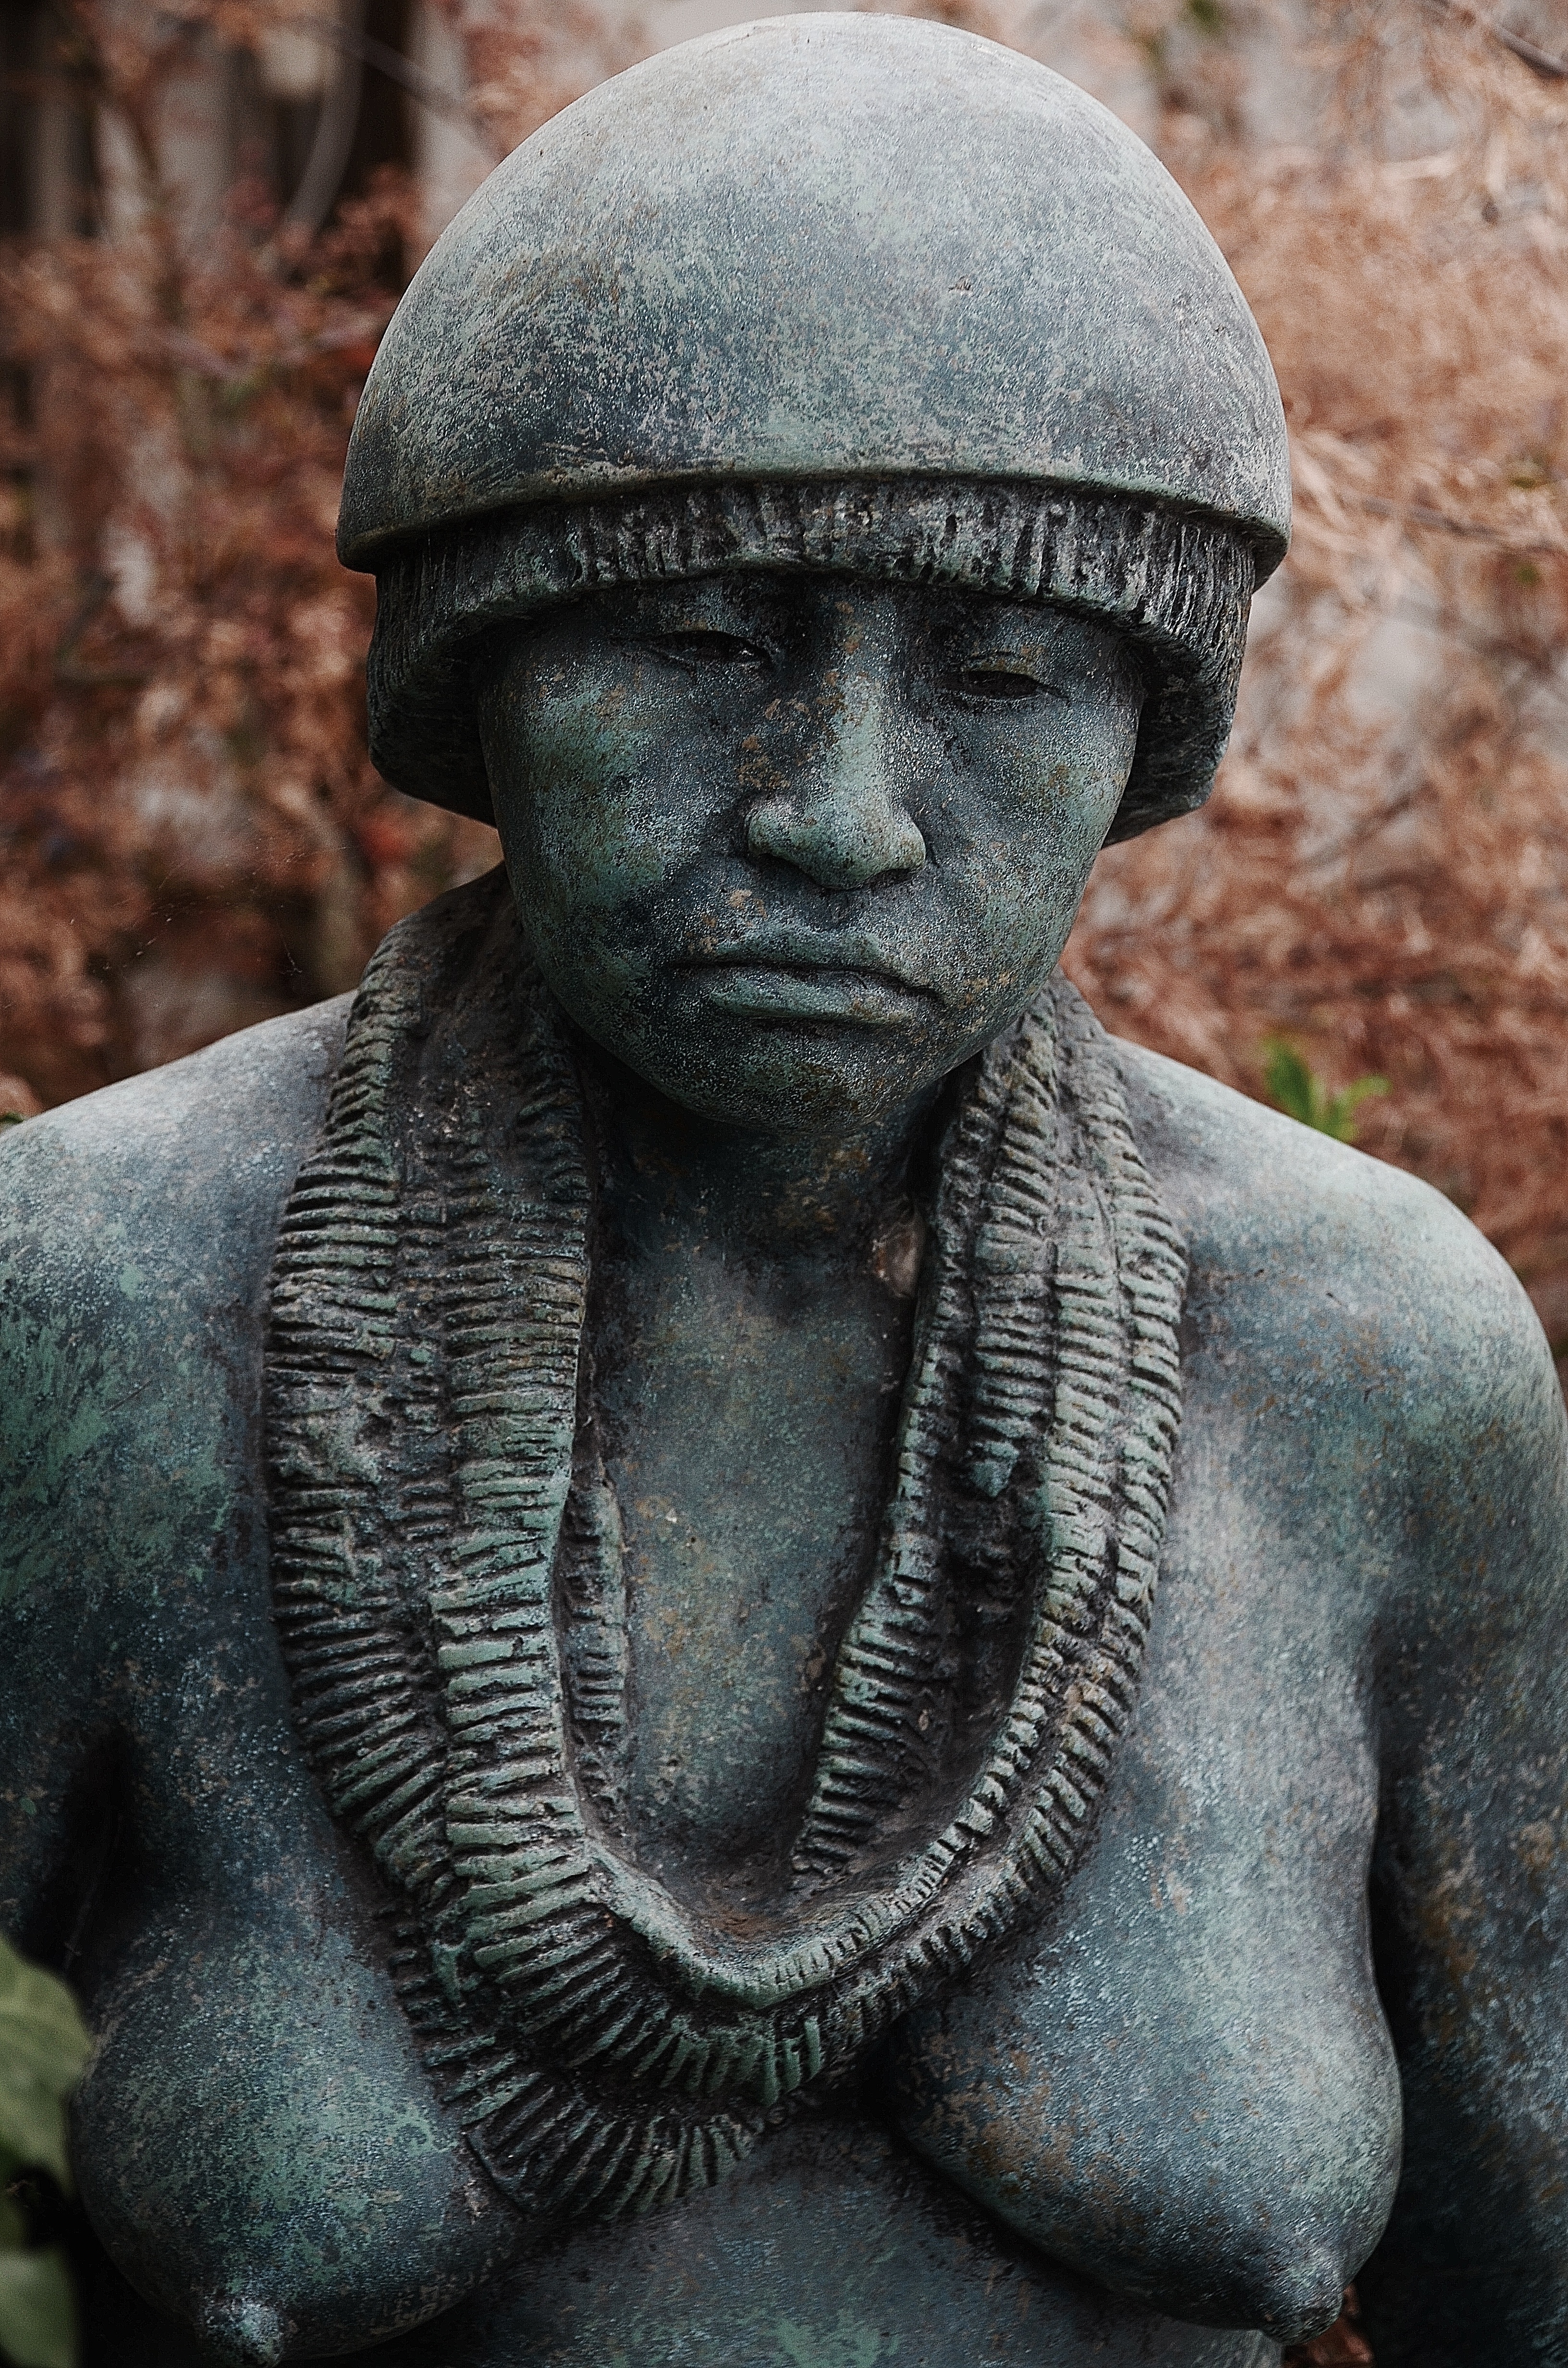
man, woman, monument, male, statue, portrait, metal, landmark, face, sculpture, art, temple, copper, head, mood, melancholic, serious, atmospheric, ernst, ancient history